Russian battleship Pobeda

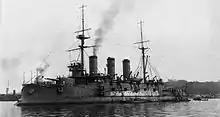
"Suwo" at anchor in Yokosuka, 10 October 1908

"Pobeda" was refloated by Japanese engineers on 17 October 1905 and was classified as a first-class battleship by the IJN. She was renamed as "Suwo" on 25 October, after the ancient province. She steamed under her own power to Sasebo Naval Arsenal, where she arrived on 16 December and began temporary repairs. Her reconstruction at Yokosuka Naval Arsenal began in May 1906 and lasted until 10 October 1908. To improve her stability, "Suwo"s forward fighting top was removed. "Suwo" was rearmed with four 10-inch 45 caliber guns, ten 6-inch guns and sixteen QF 12-pounder 12 cwt guns. Two above-water 18-inch (450 mm) torpedo tubes replaced her original torpedo armament and her crew now numbered 791 officers and enlisted men.